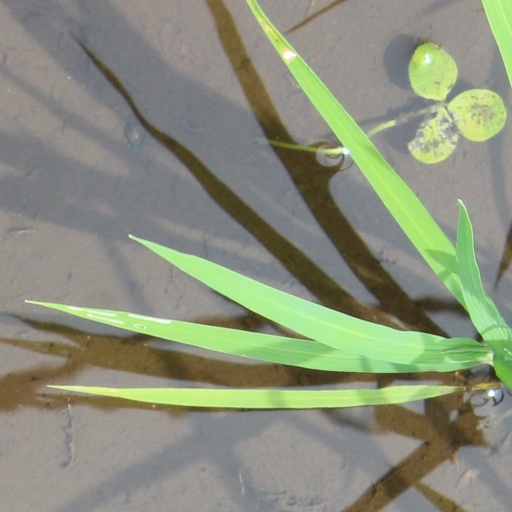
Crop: rice